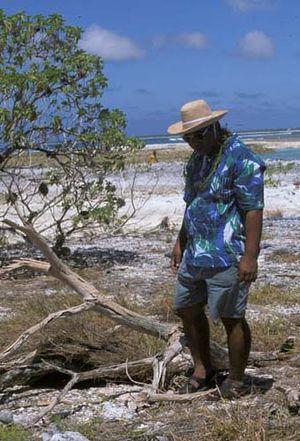
Cet article concerne les événements thématiques qui se sont produits durant l'année 2017 en Océanie.
Teburoro Tito, né le 25 août 1952 dans le village de Tanaeang à Tabiteuea-Nord dans la colonie britannique des Îles Gilbert et Ellice, est un homme politique et diplomate kiribatien, président des Kiribati de 1994 à 2003.
Les événements de l'année 2017 en Océanie. Cet article traite des événements ayant marqué les pays situés en Océanie.